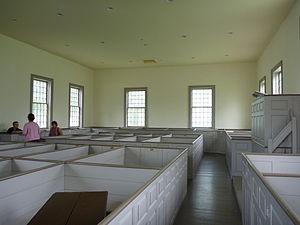
Intérieur du temple libre de Moncton
Cet article recense les lieux patrimoniaux du comté de Westmorland inscrit au répertoire des lieux patrimoniaux du Canada, qu'ils soient de niveau provincial, fédéral ou municipal.
Le temple libre de Moncton est un édifice religieux multiconfessionnel situé à Moncton au Nouveau-Brunswick. Construit en 1821, cet édifice a servi de lieu de culte pour les différentes confessions religieuses de la ville en attendant la construction de leurs lieux de culte respectifs. Il a servi jusqu'en 1963. Il a été désigné lieu historique national du Canada en 1990 et reconnu lieu historique local par la ville de Moncton en 1996.